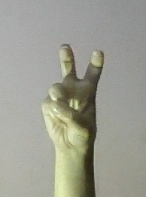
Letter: toot